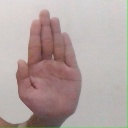
अक्षर: ध